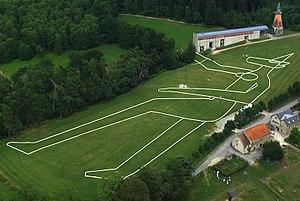
Balkis Island, Yona Friedman licorne vassiviere
János Antal Friedman dit Yona Friedman, né le 5 juin 1923 à Budapest et mort le 14 décembre 2019 aux États-Unis - annoncé le 21 février 2020 par la presse -, est un architecte et sociologue français d'origine hongroise.